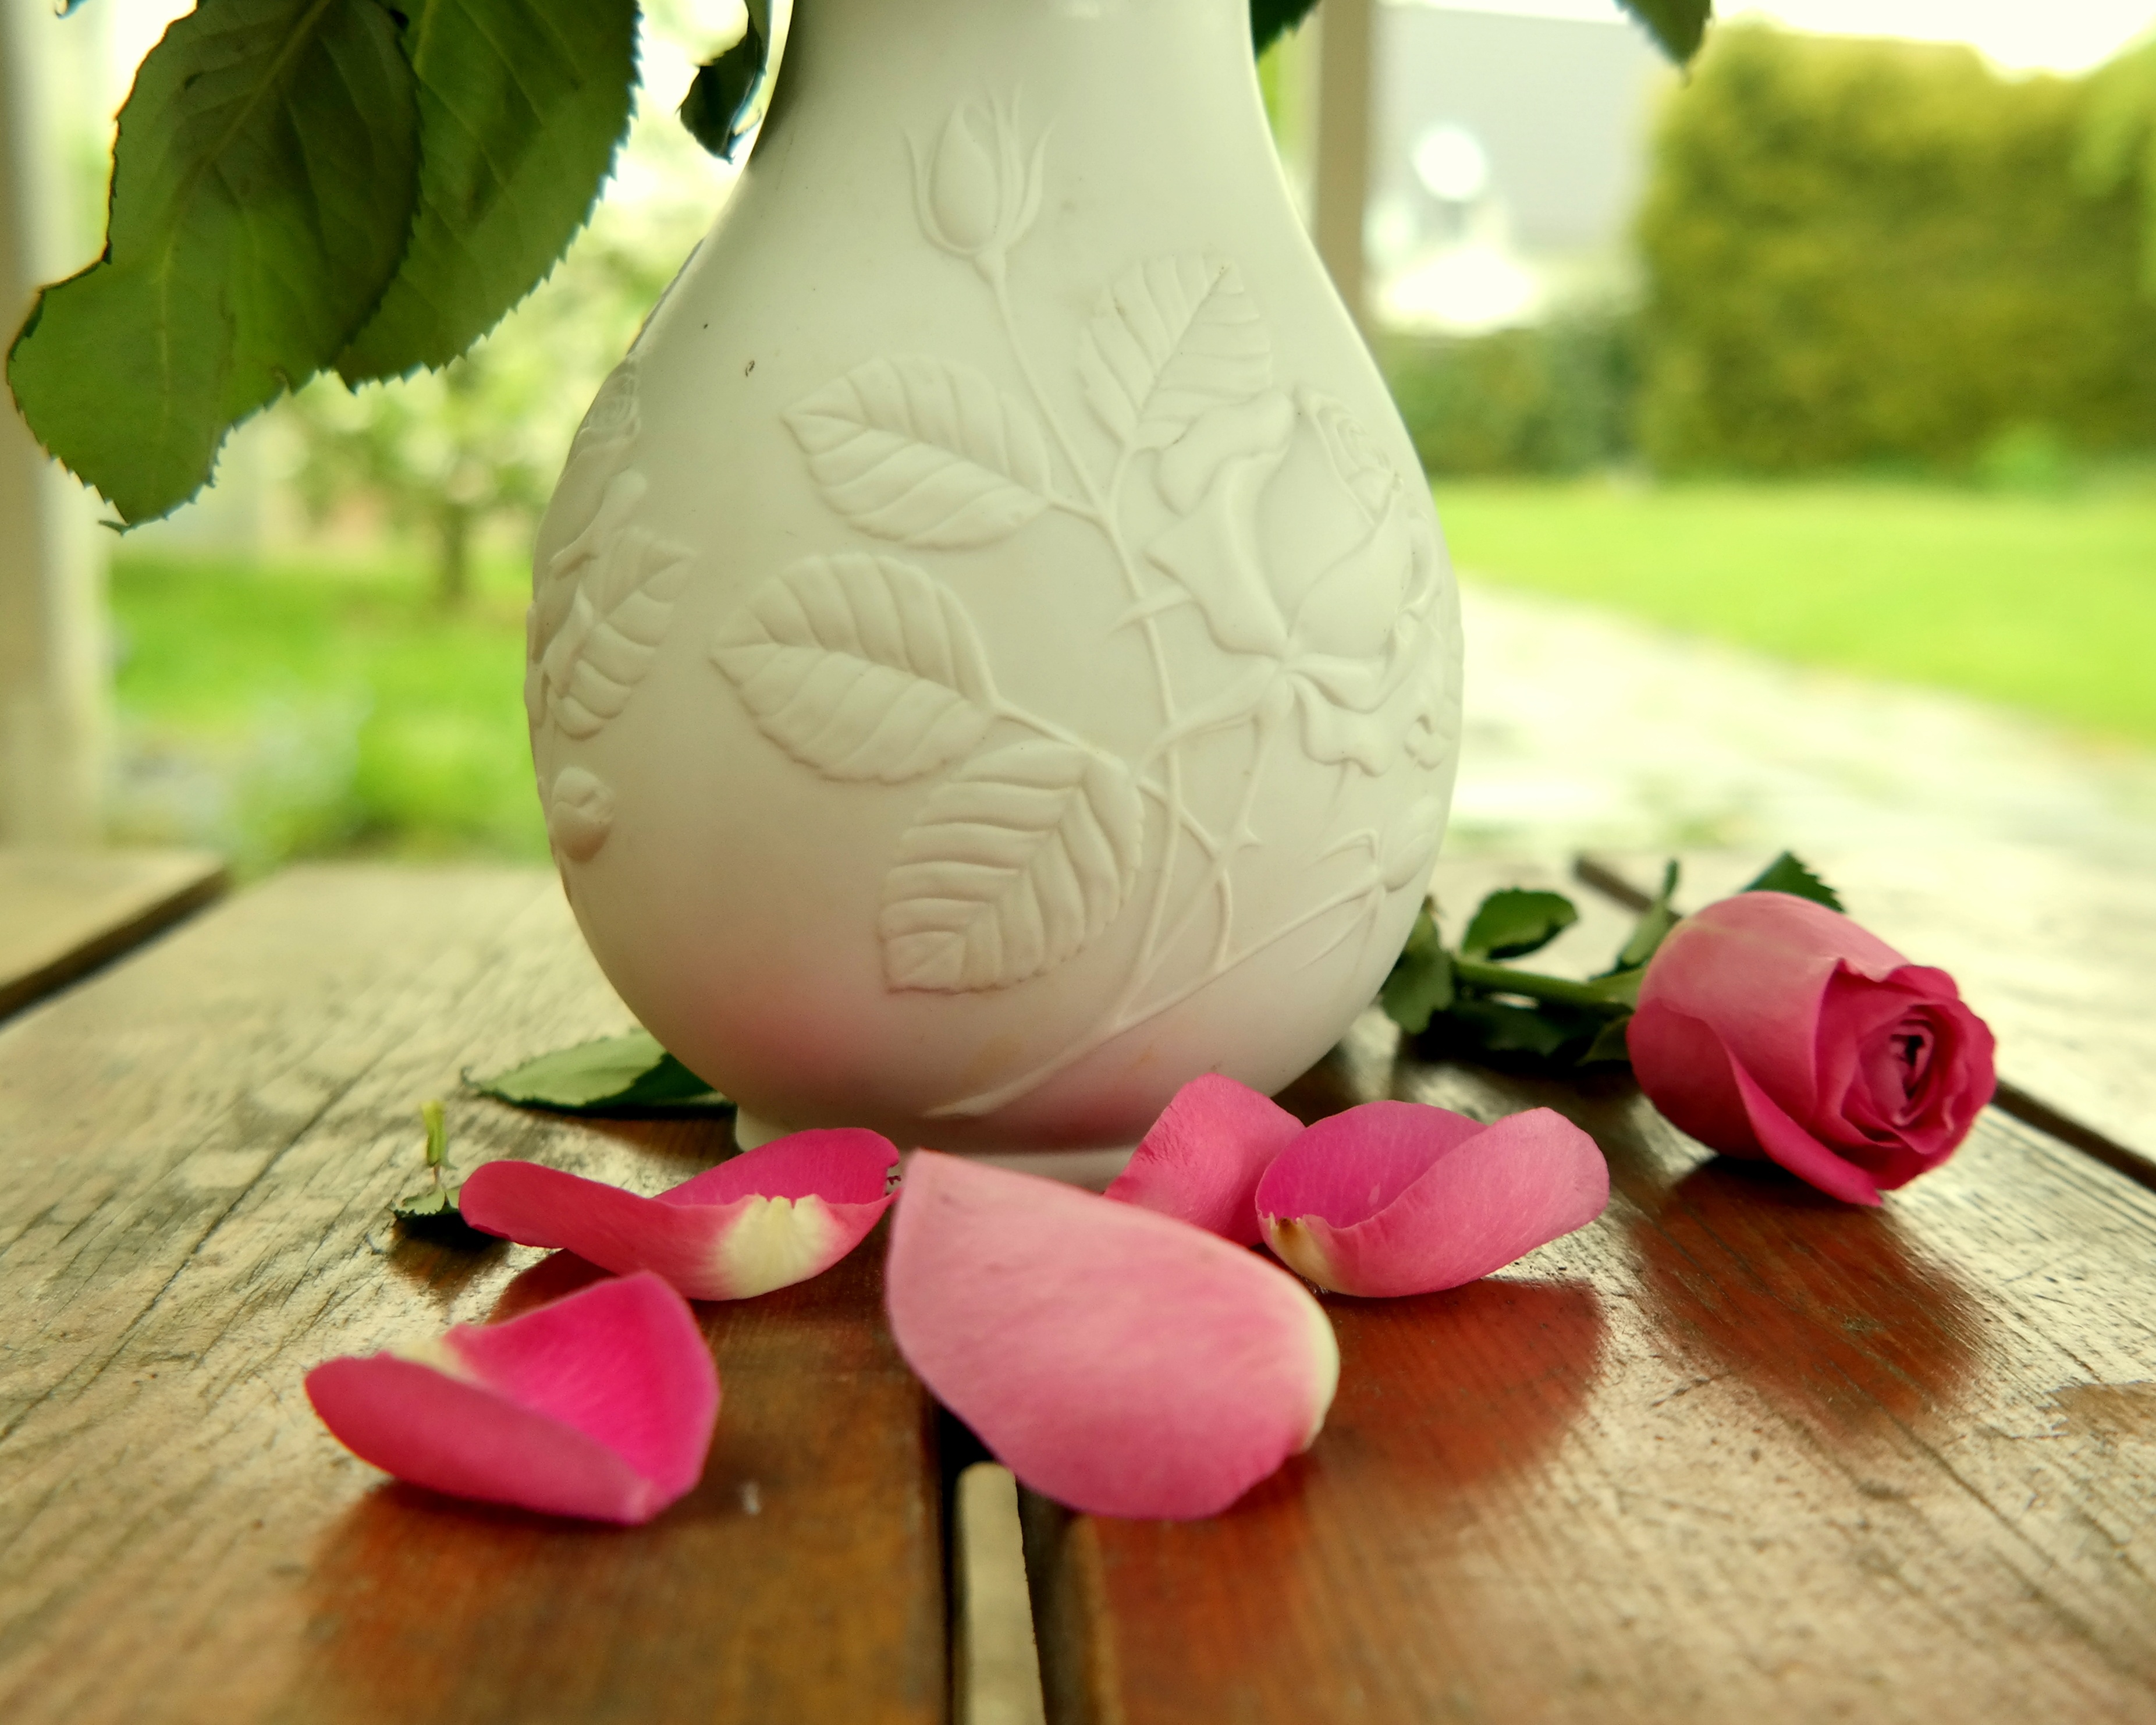
table, plant, flower, petal, bloom, vase, rose, decoration, food, produce, pink, still life, deco, flowers, leaves, art, organ, pink flower, pink flowers, flower vase